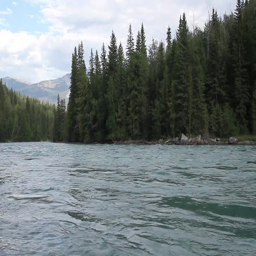
a beautiful landscape mountain landscape with a fast flowing blue river .